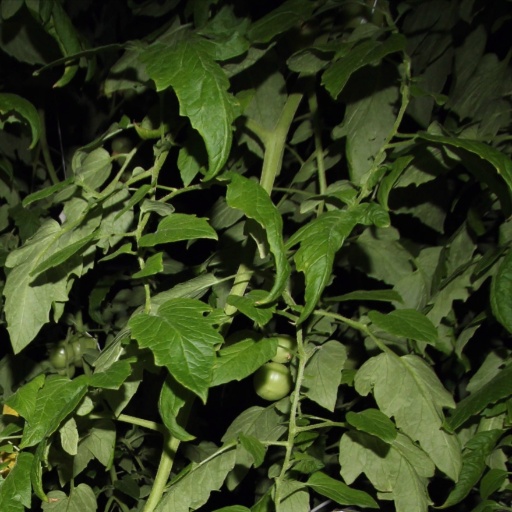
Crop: tomato